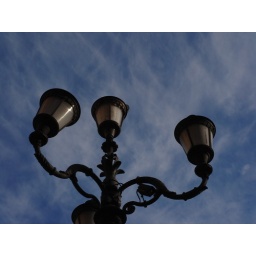
A lamp post against a smokey sky in Milan.